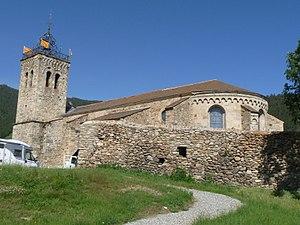
Eglise des Angles (vue de la cour intérieur du Château), Pyrénées-Orientales, France